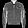
Label: Coat